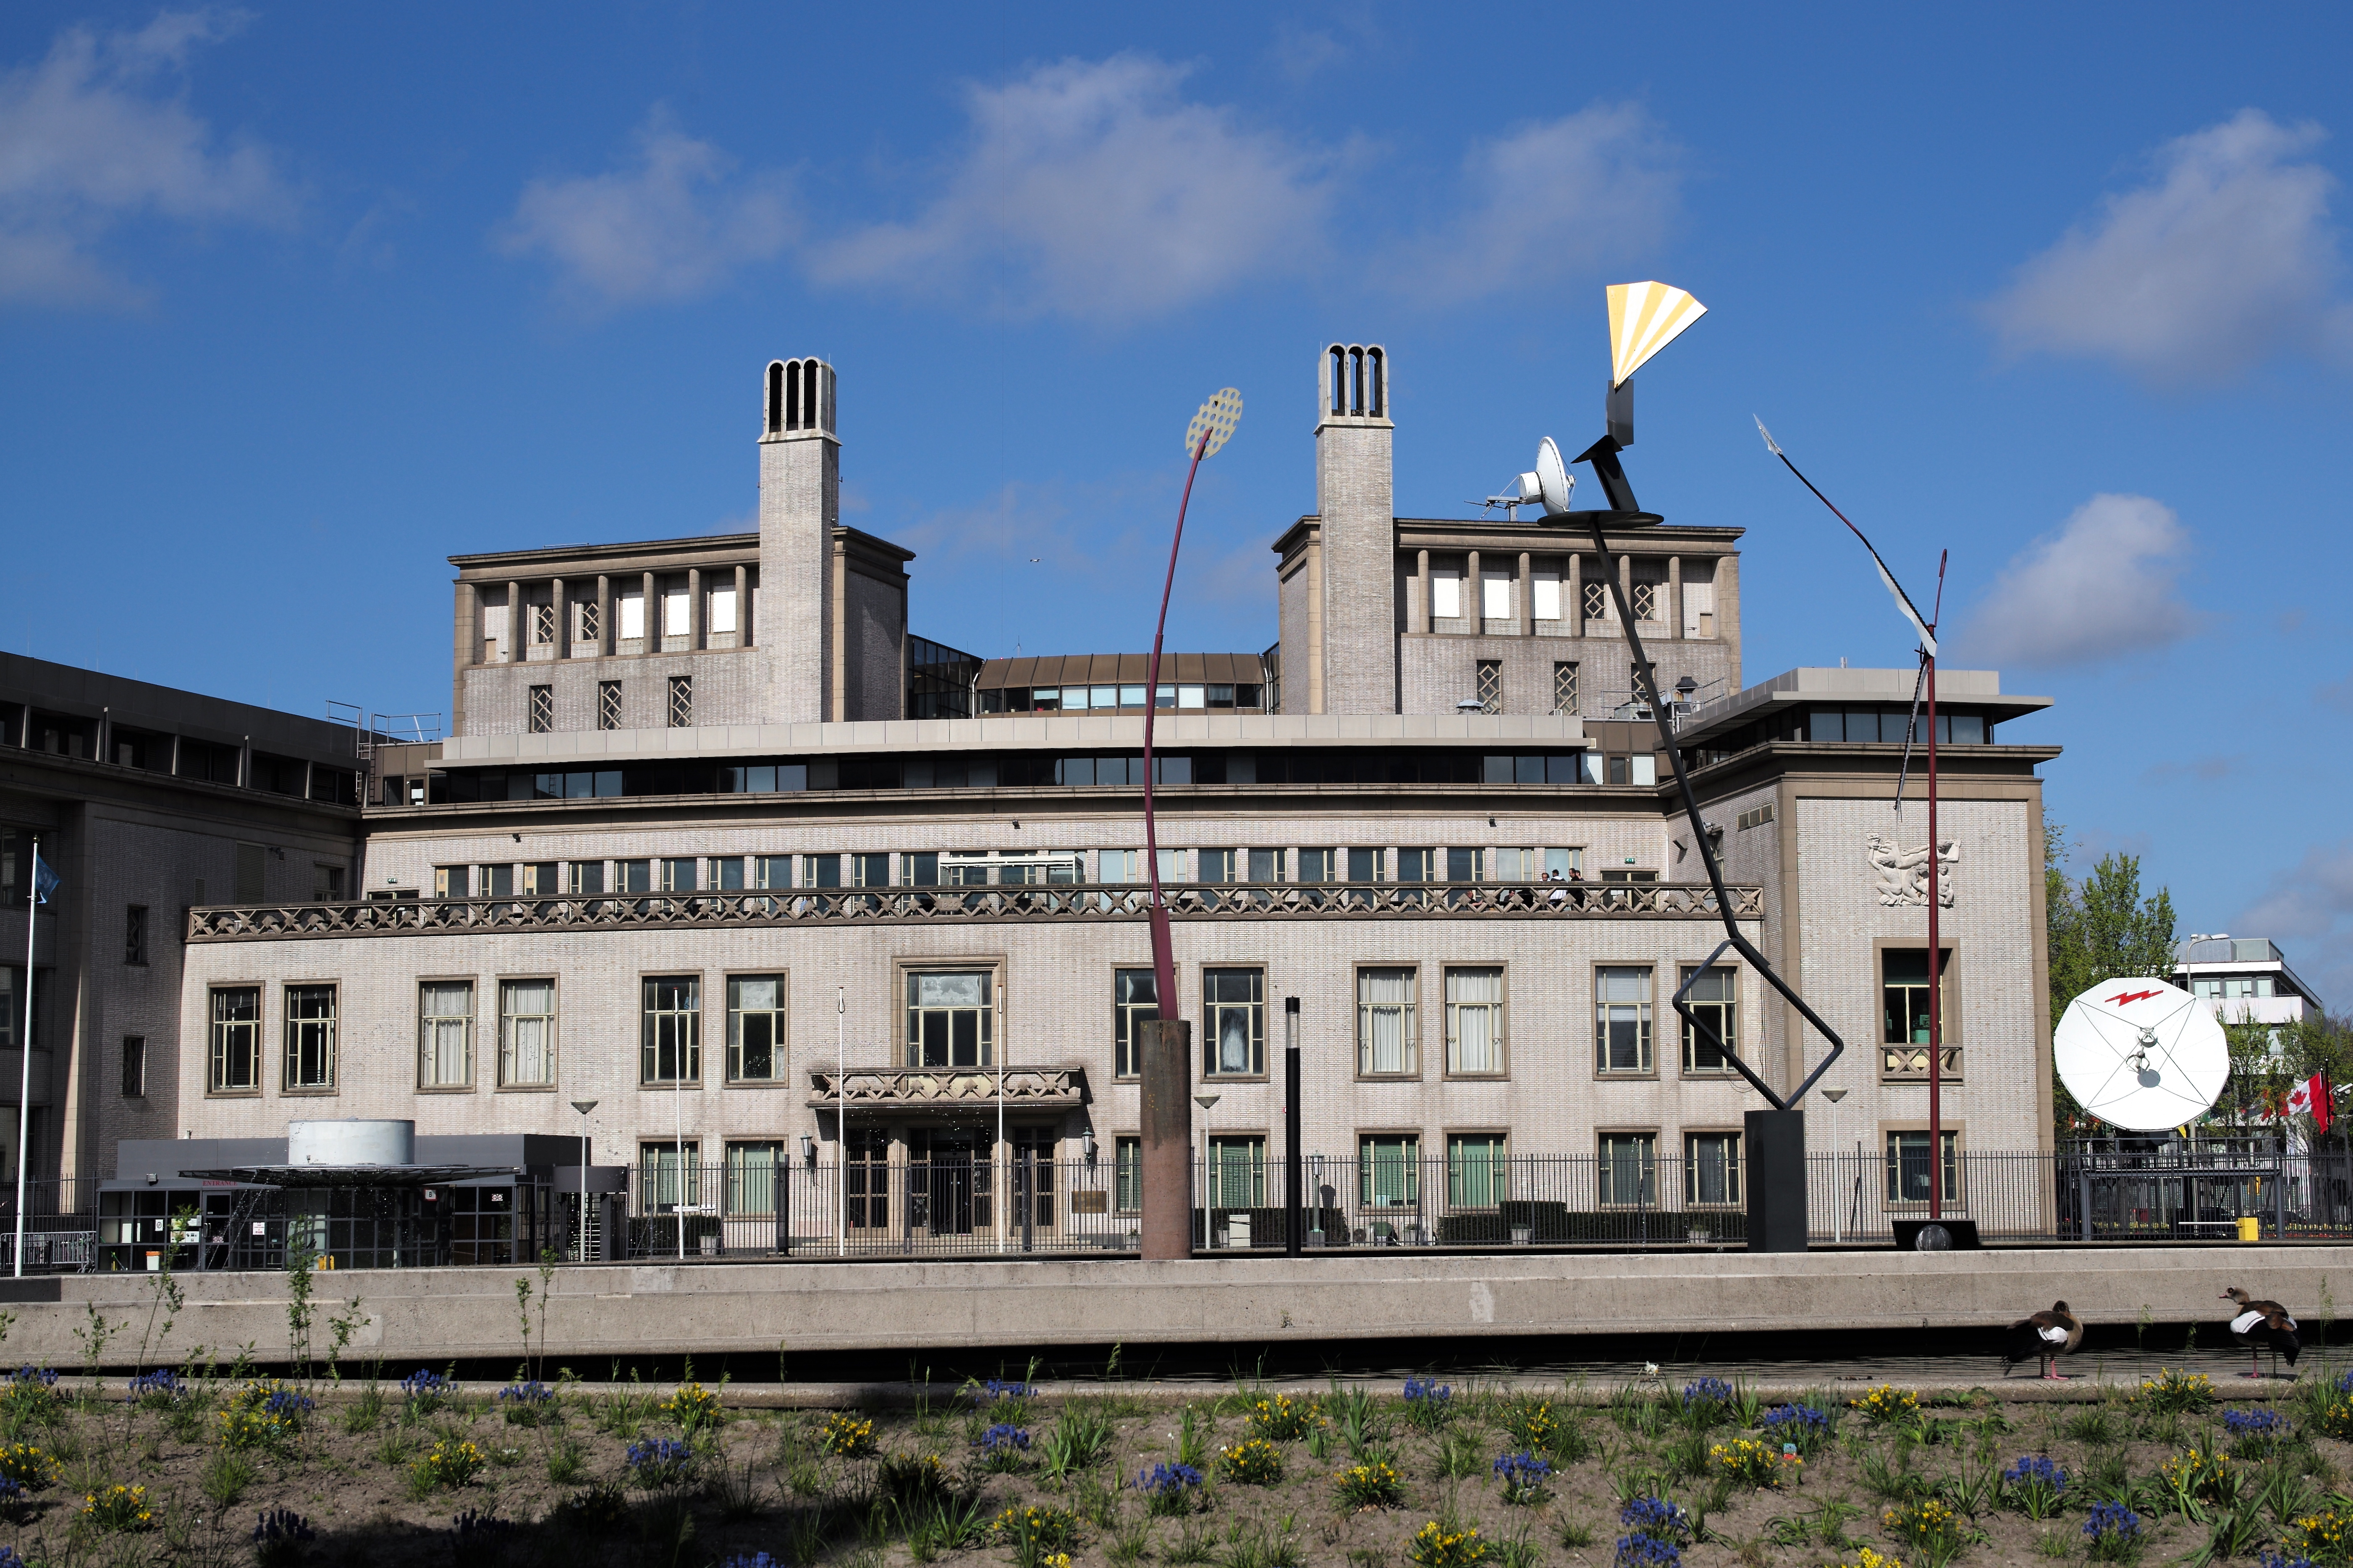
building, chateau, palace, landmark, facade, waterway, sunny, holland, hague, netherlands, justice, court, estate, leicam, summilux50f14, typ240, un, unitednations, icty, urban area